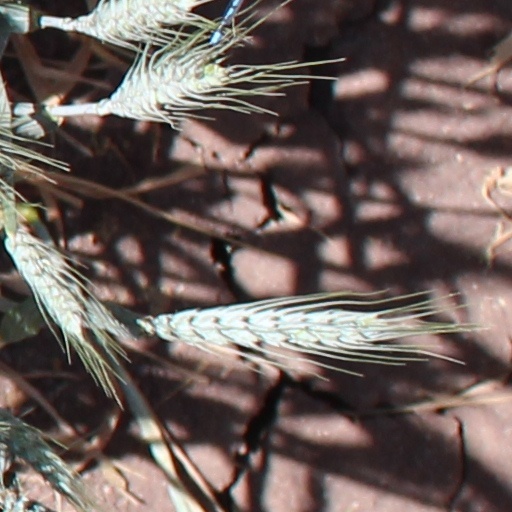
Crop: wheat